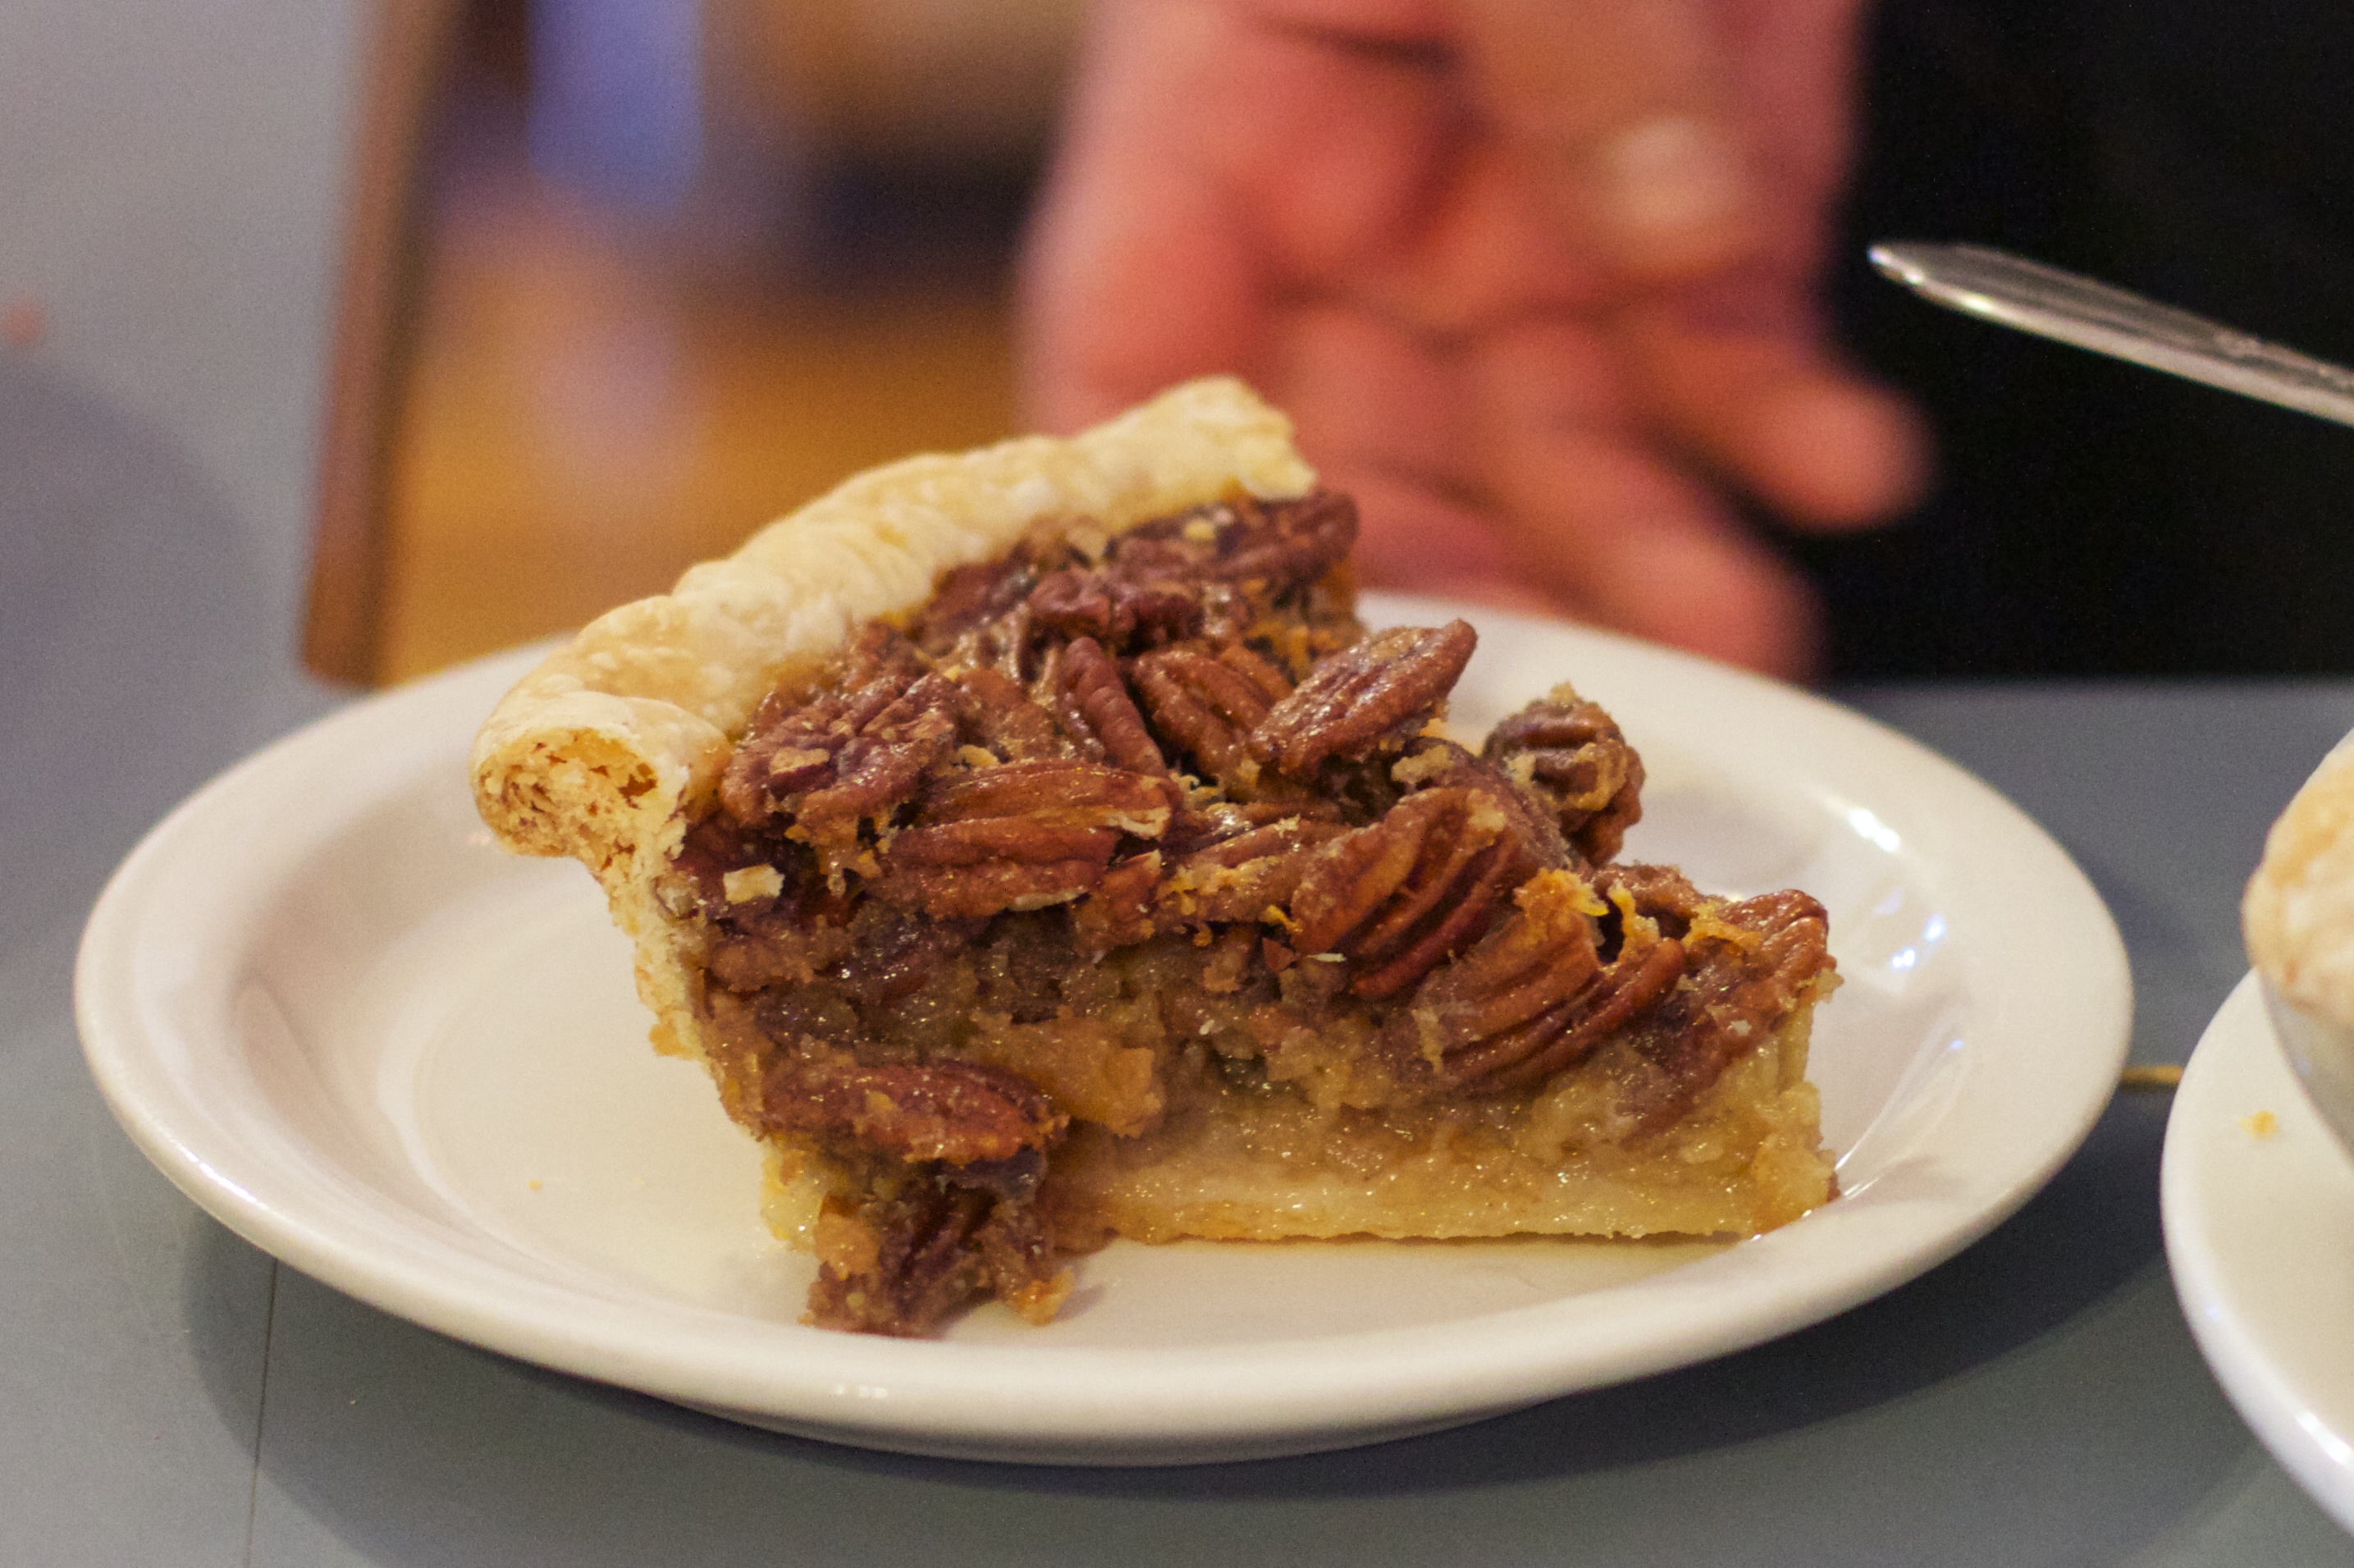
restaurant, dish, meal, food, breakfast, meat, cuisine, randallhouse, sloppy joe, pulled pork, cheesesteak